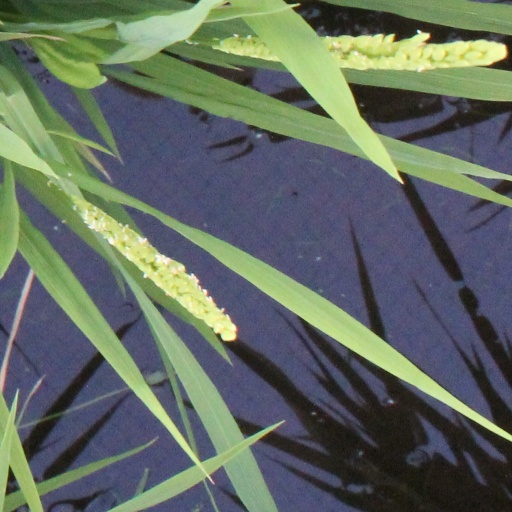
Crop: rice